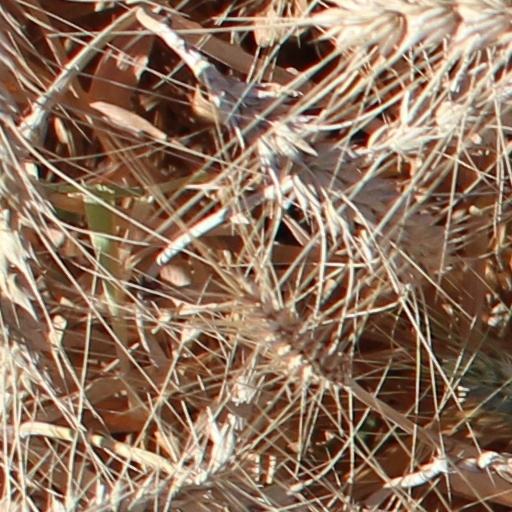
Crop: wheat